Victoria Cross

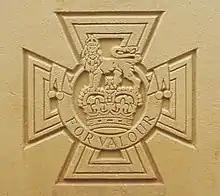
The cross pattée bearing the crown of Saint Edward surmounted by a lion with the inscription FOR VALOUR etched into stone.

The Victoria Cross is awarded for A recommendation for the VC is normally issued by an officer at regimental level, or equivalent, and has to be supported by three witnesses, although this has been waived on occasion. The recommendation is then passed up the military hierarchy until it reaches the Secretary of State for Defence. The recommendation is then laid before the monarch who approves the award with his or her signature. Victoria Cross awards are always promulgated in "The London Gazette" with the single exception of the award to the American Unknown Soldier in 1921. The Victoria Cross warrant makes no specific provision as to who should actually present the medals to the recipients. Queen Victoria indicated that she would like to present the medals in person and she presented 185 medals out of the 472 gazetted during her reign. Including the first 62 medals presented at a parade in Hyde Park on 26 June 1857 by Queen Victoria, nearly 900 awards have been personally presented to the recipient by the reigning British monarch. Nearly 300 awards have been presented by a member of the royal family or by a civil or military dignitary. About 150 awards were either forwarded to the recipient or next of kin by registered post or no details of the presentations are known.